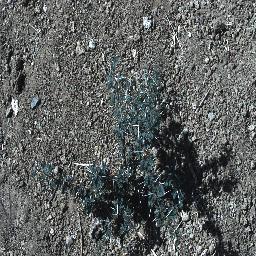
Label: prickly_acacia